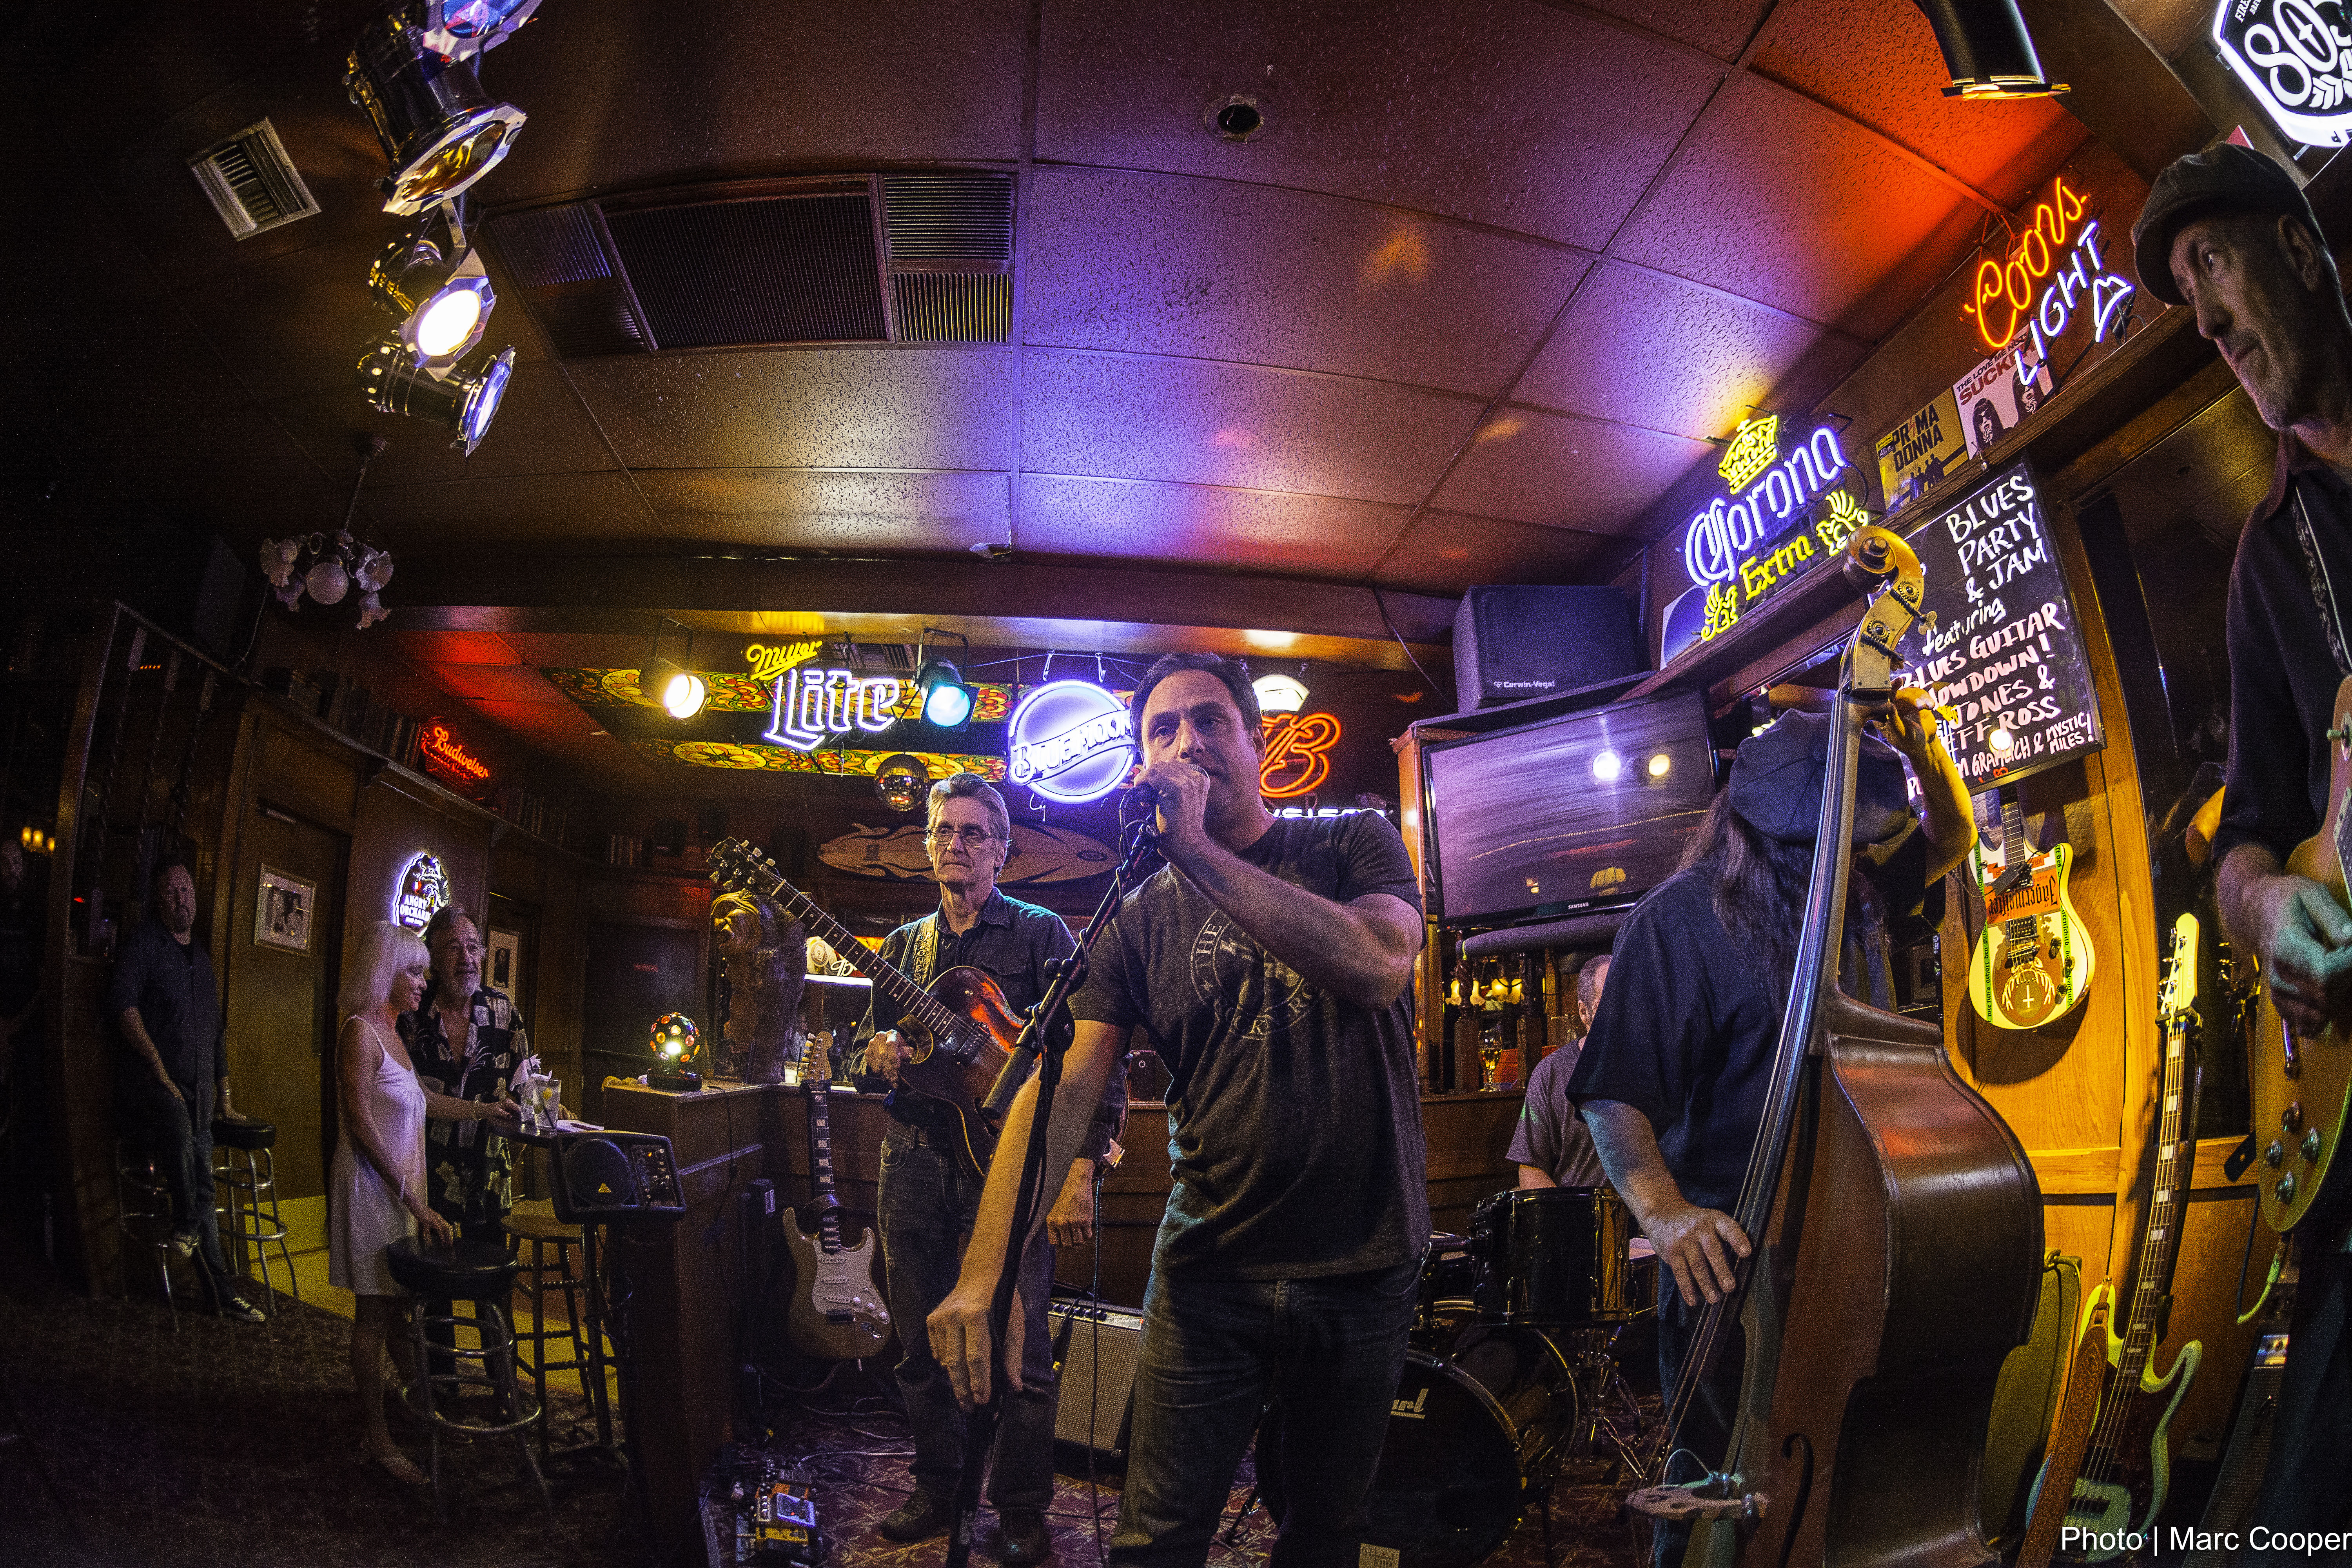
night, bar, blues, cool image, guitarist, cadillaczack, mauisugarmill, promoter, i, nightclub